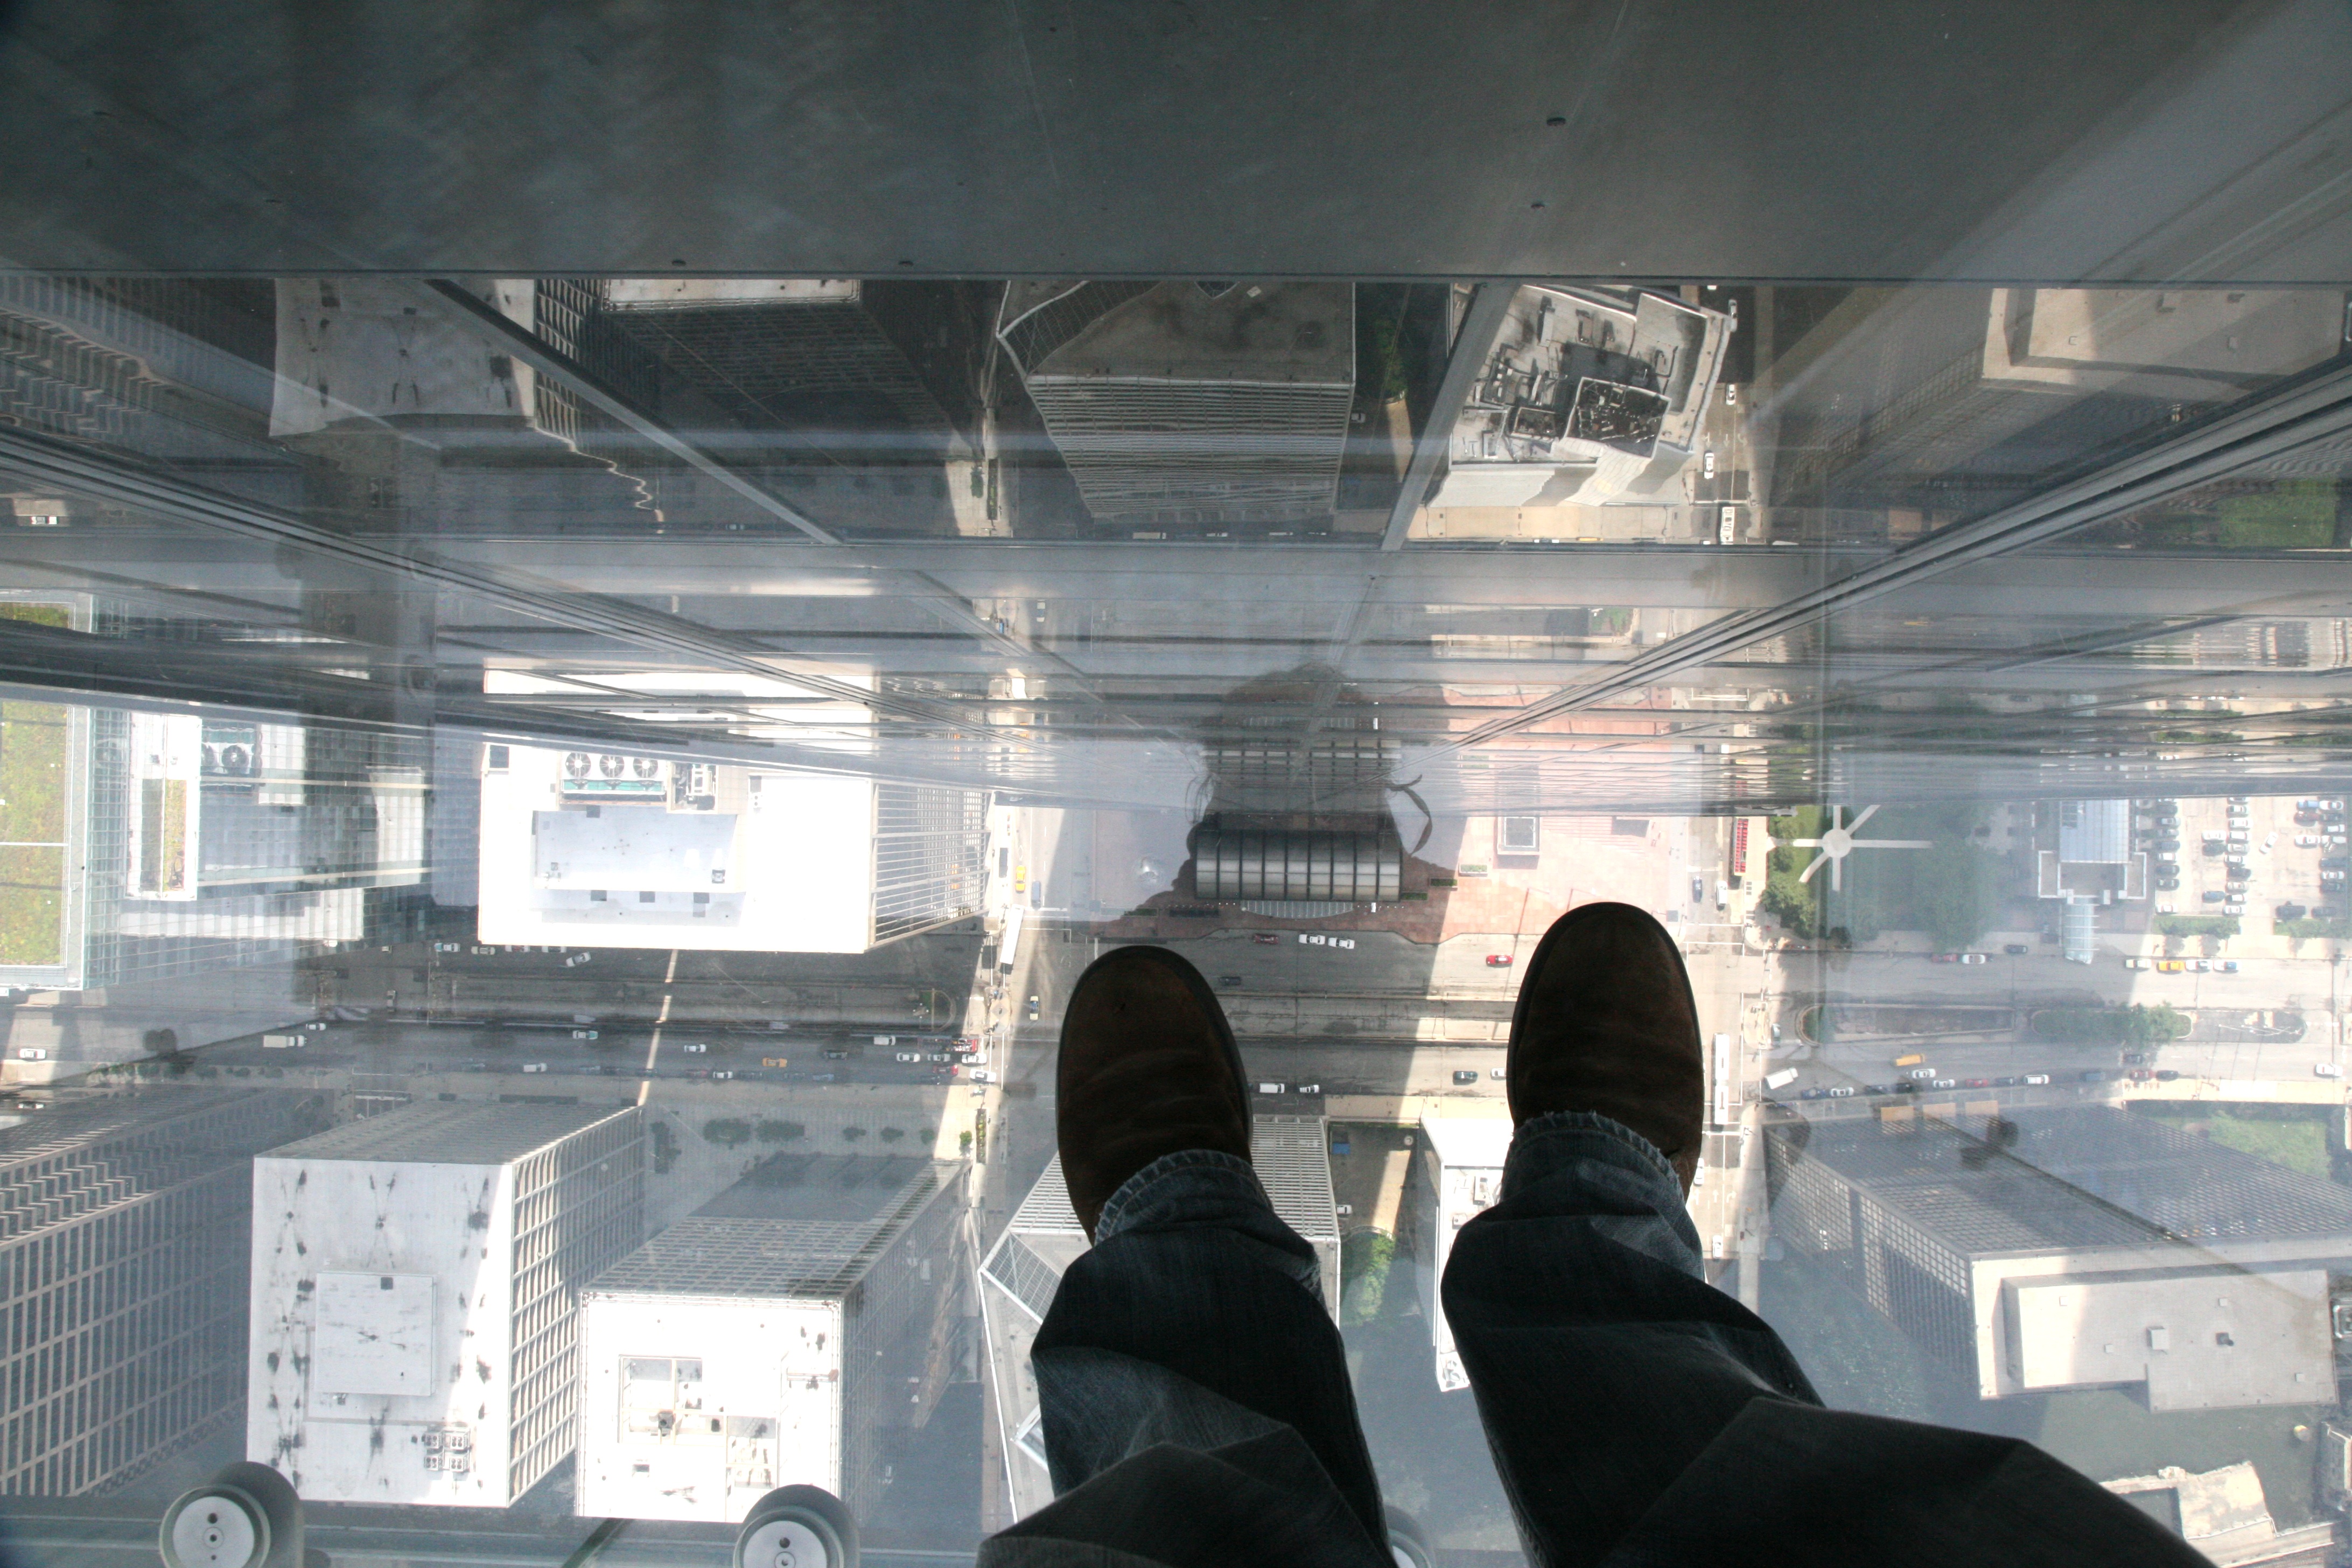
architecture, street, building, skyscraper, downtown, transport, vehicle, chicago, public transport, buildings, overview, 5d, loop, passenger, willistower, theloop, searstower, iconicchicago